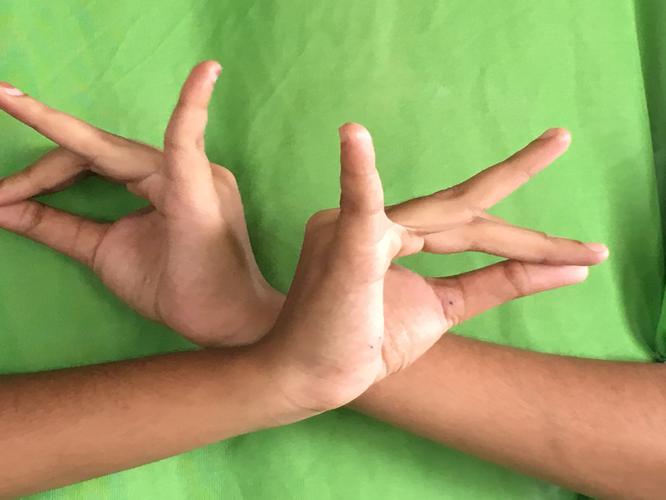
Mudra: Katakavardhana
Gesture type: double_hand